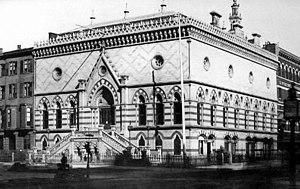
L'architecture gothique vénitienne est la variante locale du style architectural gothique italien de Venise, avec une confluence d'influences provenant des exigences locales en matière de construction, certaines influences de l'architecture byzantine et d'autres de l'architecture islamique, reflétant le réseau commercial de Venise. Très inhabituel dans l'architecture médiévale, ce style est à la fois le plus caractéristique des bâtiments séculiers et la grande majorité de ceux qui ont survécu sont séculiers.